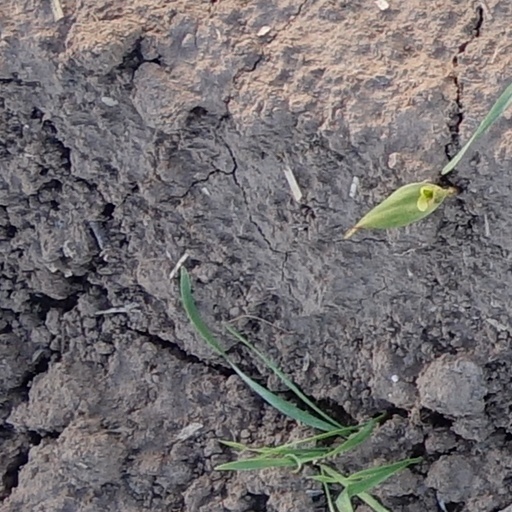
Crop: wheat